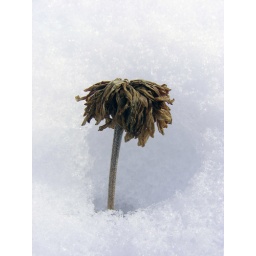
One of the flowers in our front flower bed. When spring comes, these will grow and blossom and be purple.